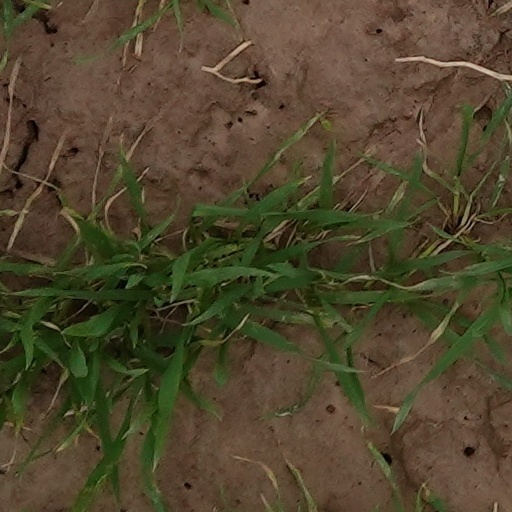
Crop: wheat